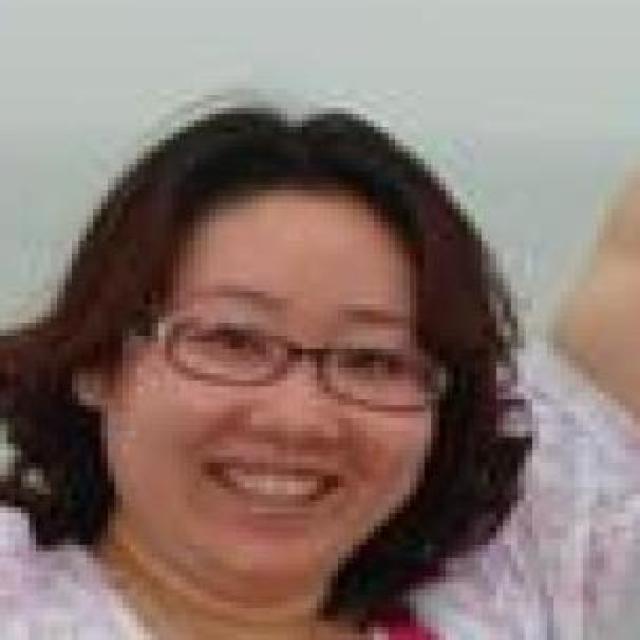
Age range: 21-44